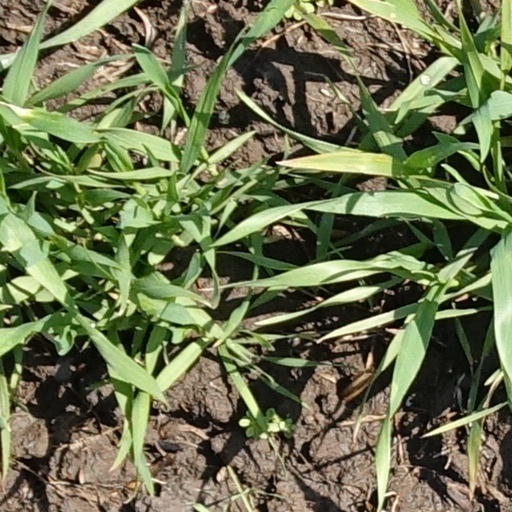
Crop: wheat